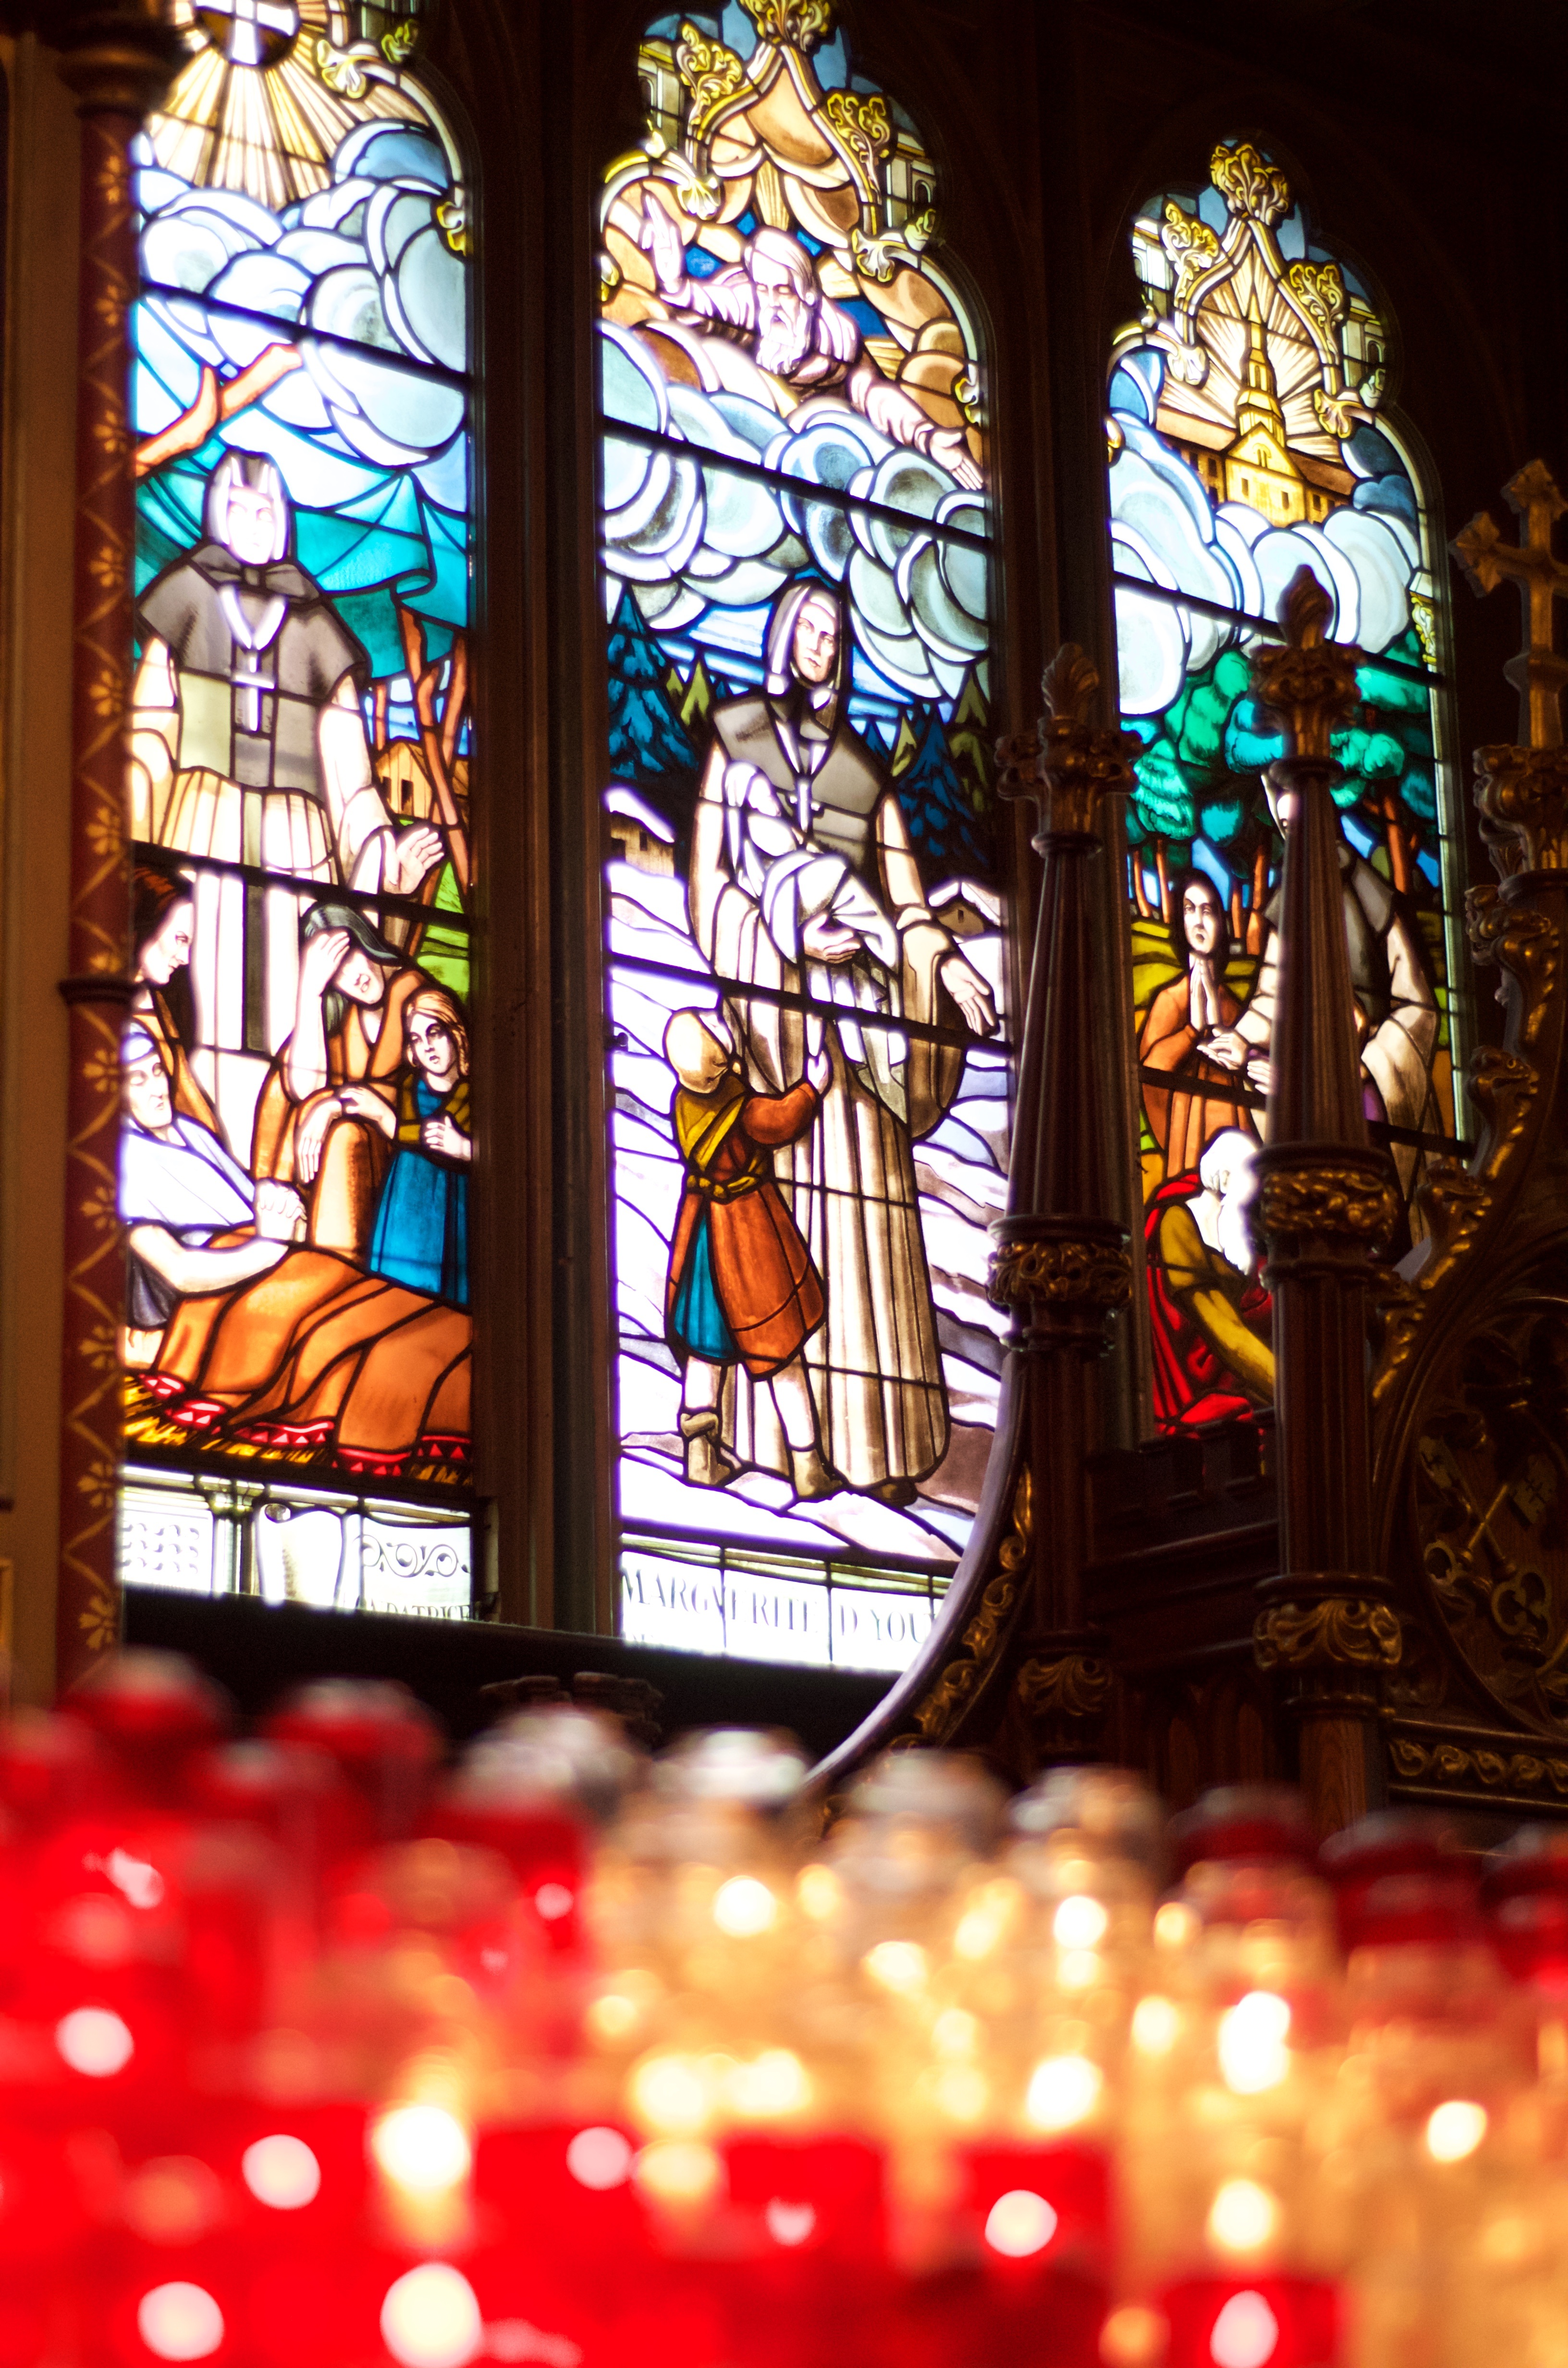
window, glass, religion, church, cathedral, chapel, candle, material, stained glass, catholic, stained, god